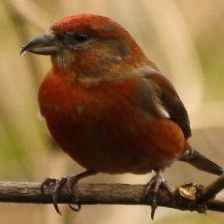
Species: RED CROSSBILL
Scientific name: LOXIA CURVIROSTRA